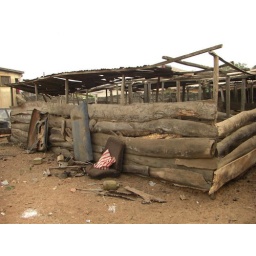
This pig sty is just outside a church building in Ibadan.